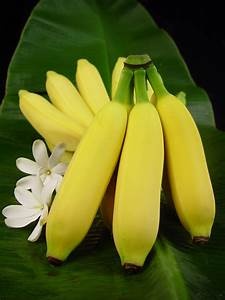
Label: banana